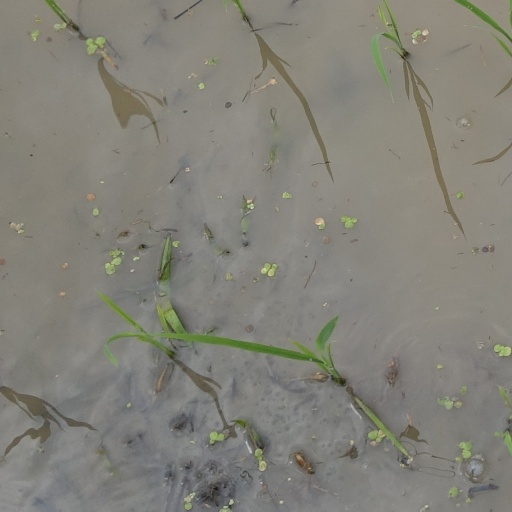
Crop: rice